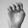
ASL letter: E